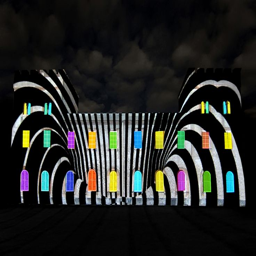
optical illusions - light projections on a country estate .